My Big Fat Greek Wedding 3

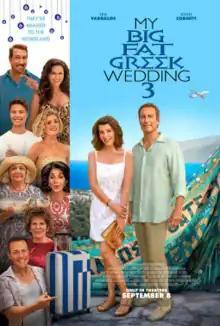
Theatrical release poster

My Big Fat Greek Wedding 3 is a 2023 American romantic comedy film written and directed by Nia Vardalos. The third installment in the "My Big Fat Greek Wedding" franchise, the film stars Vardalos, John Corbett, Louis Mandylor, Elena Kampouris, Gia Carides, Joey Fatone, Lainie Kazan, and Andrea Martin. It is the first entry not to star Michael Constantine (who died in 2021), Bess Meisler, and Ian Gomez. Filming took place in Athens, Greece, from June through August 2022.